Rory Uphold

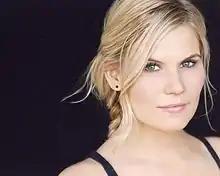
Rory Uphold

Rory Uphold is a Canadian-American singer-songwriter and actress. Her music was played in two movies and in the comedy series "Merri Me."